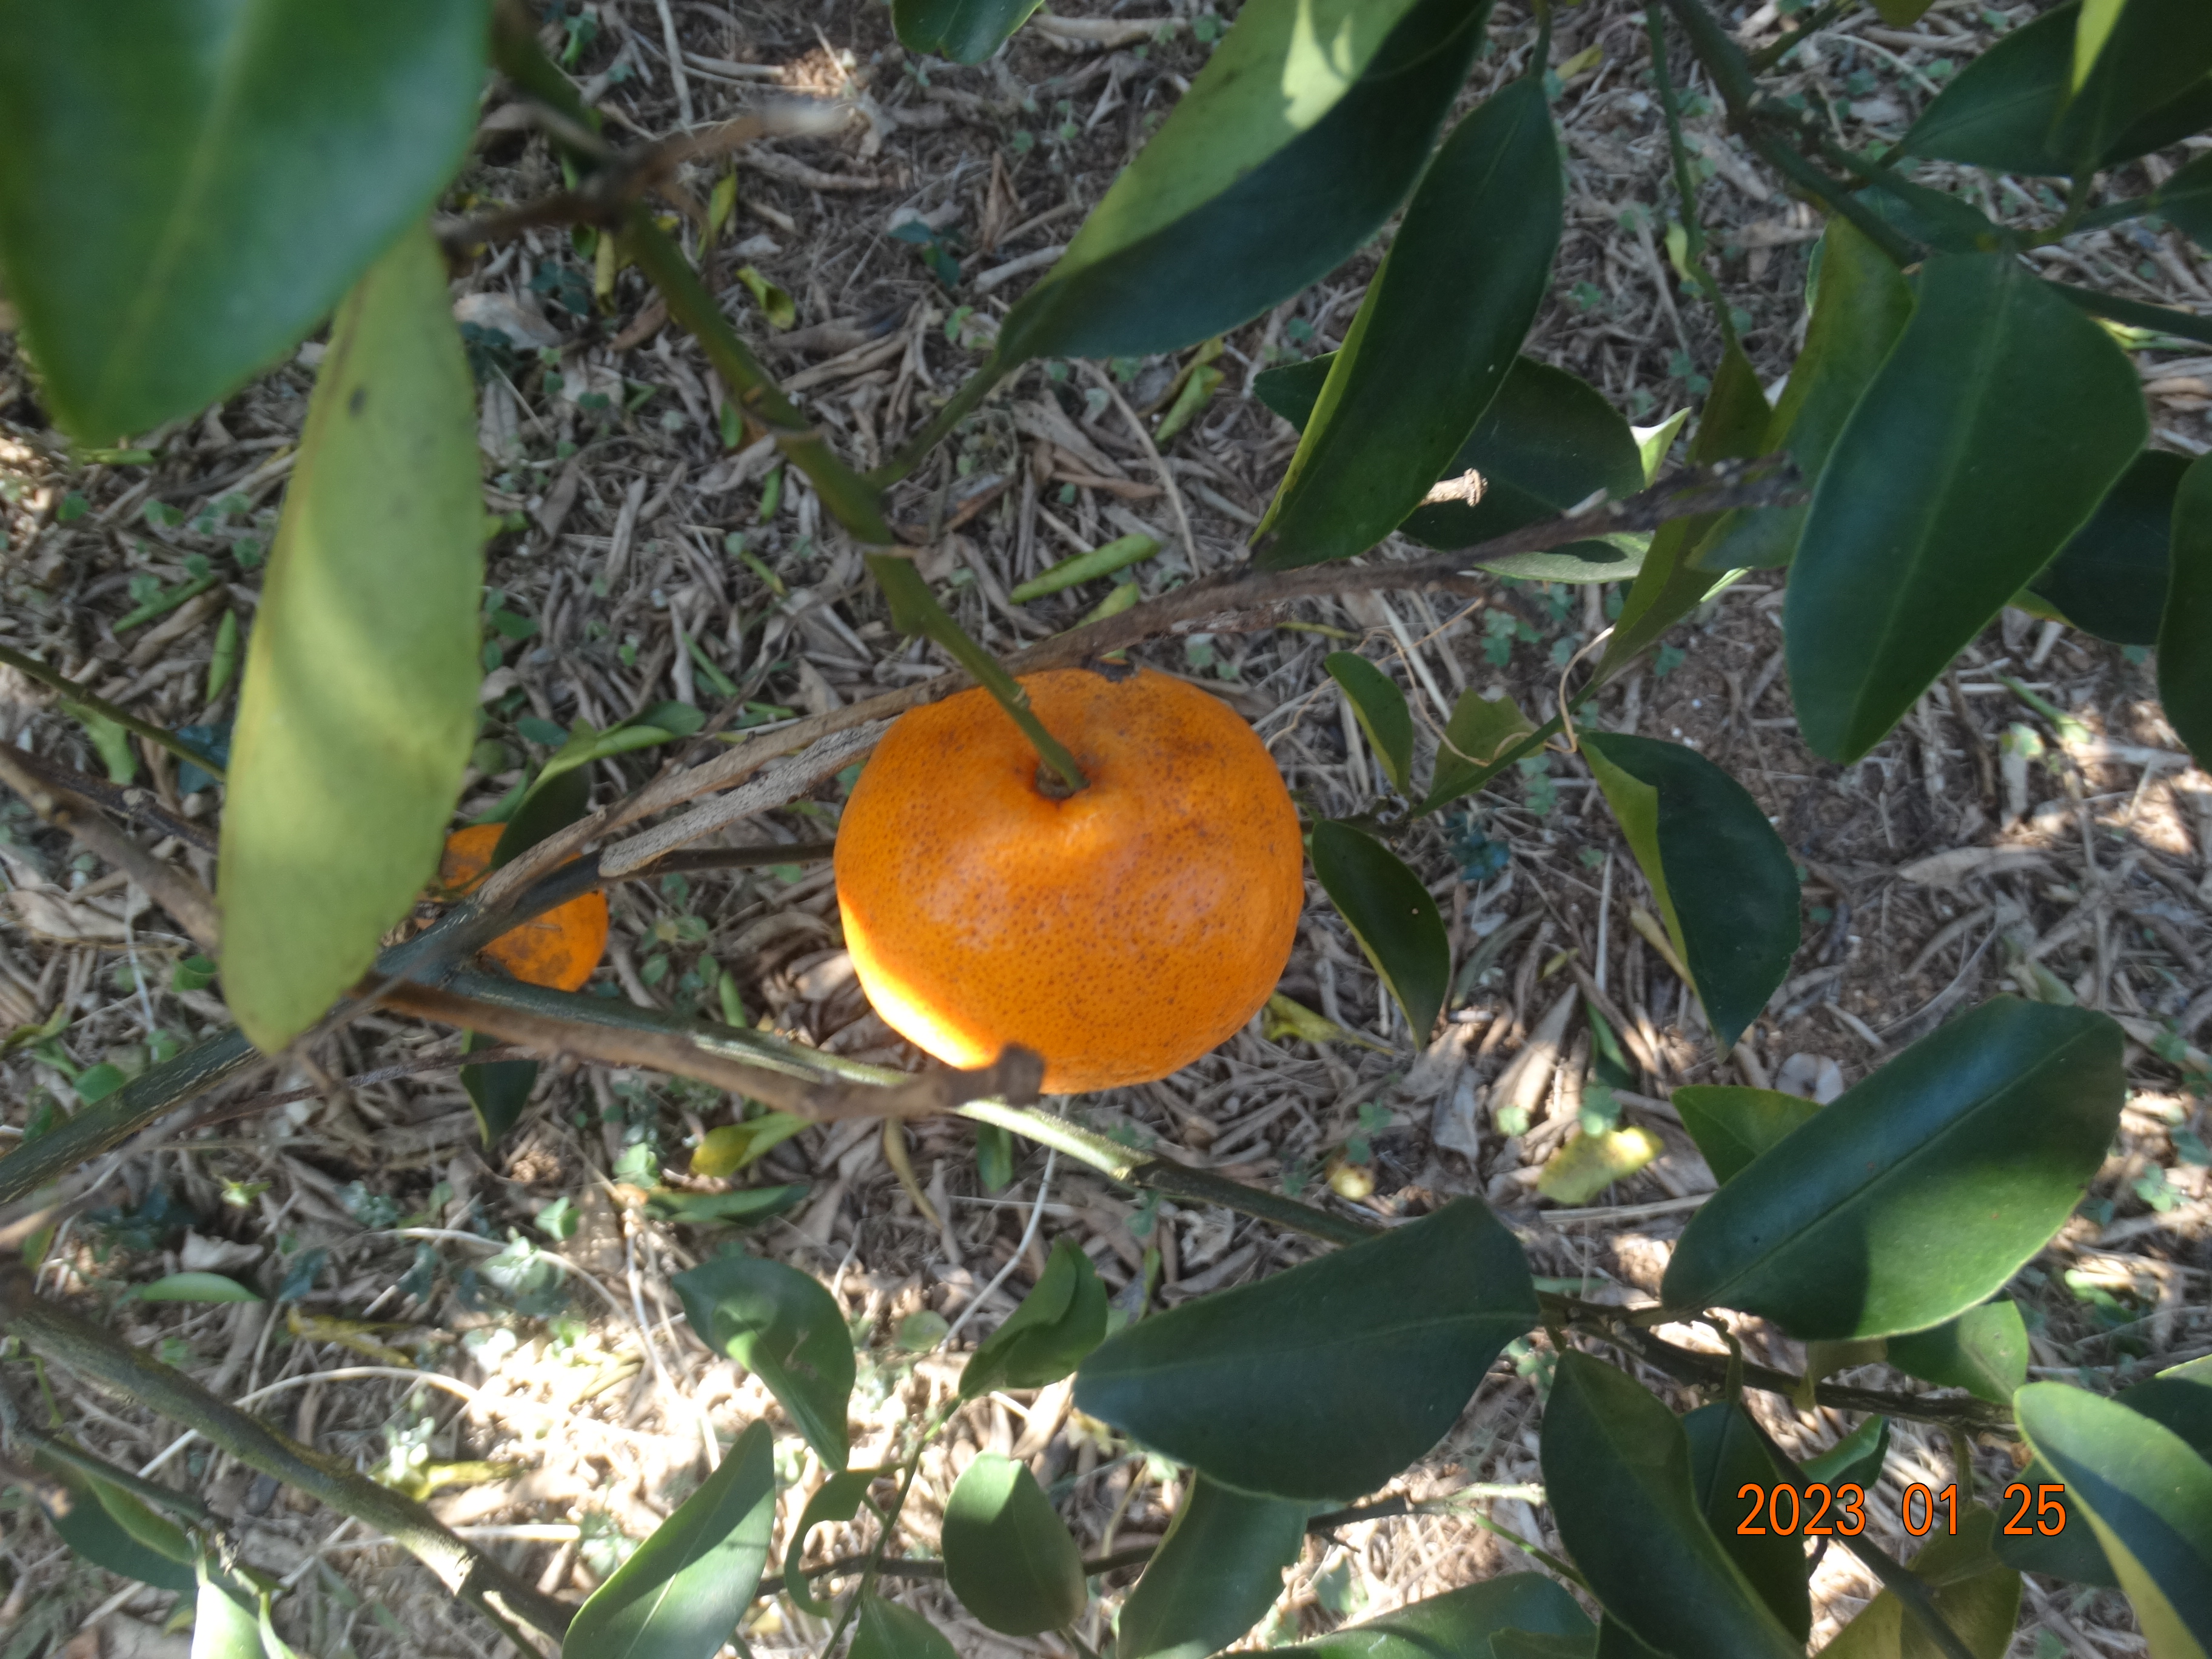
Citrus fruit variety: ponkan